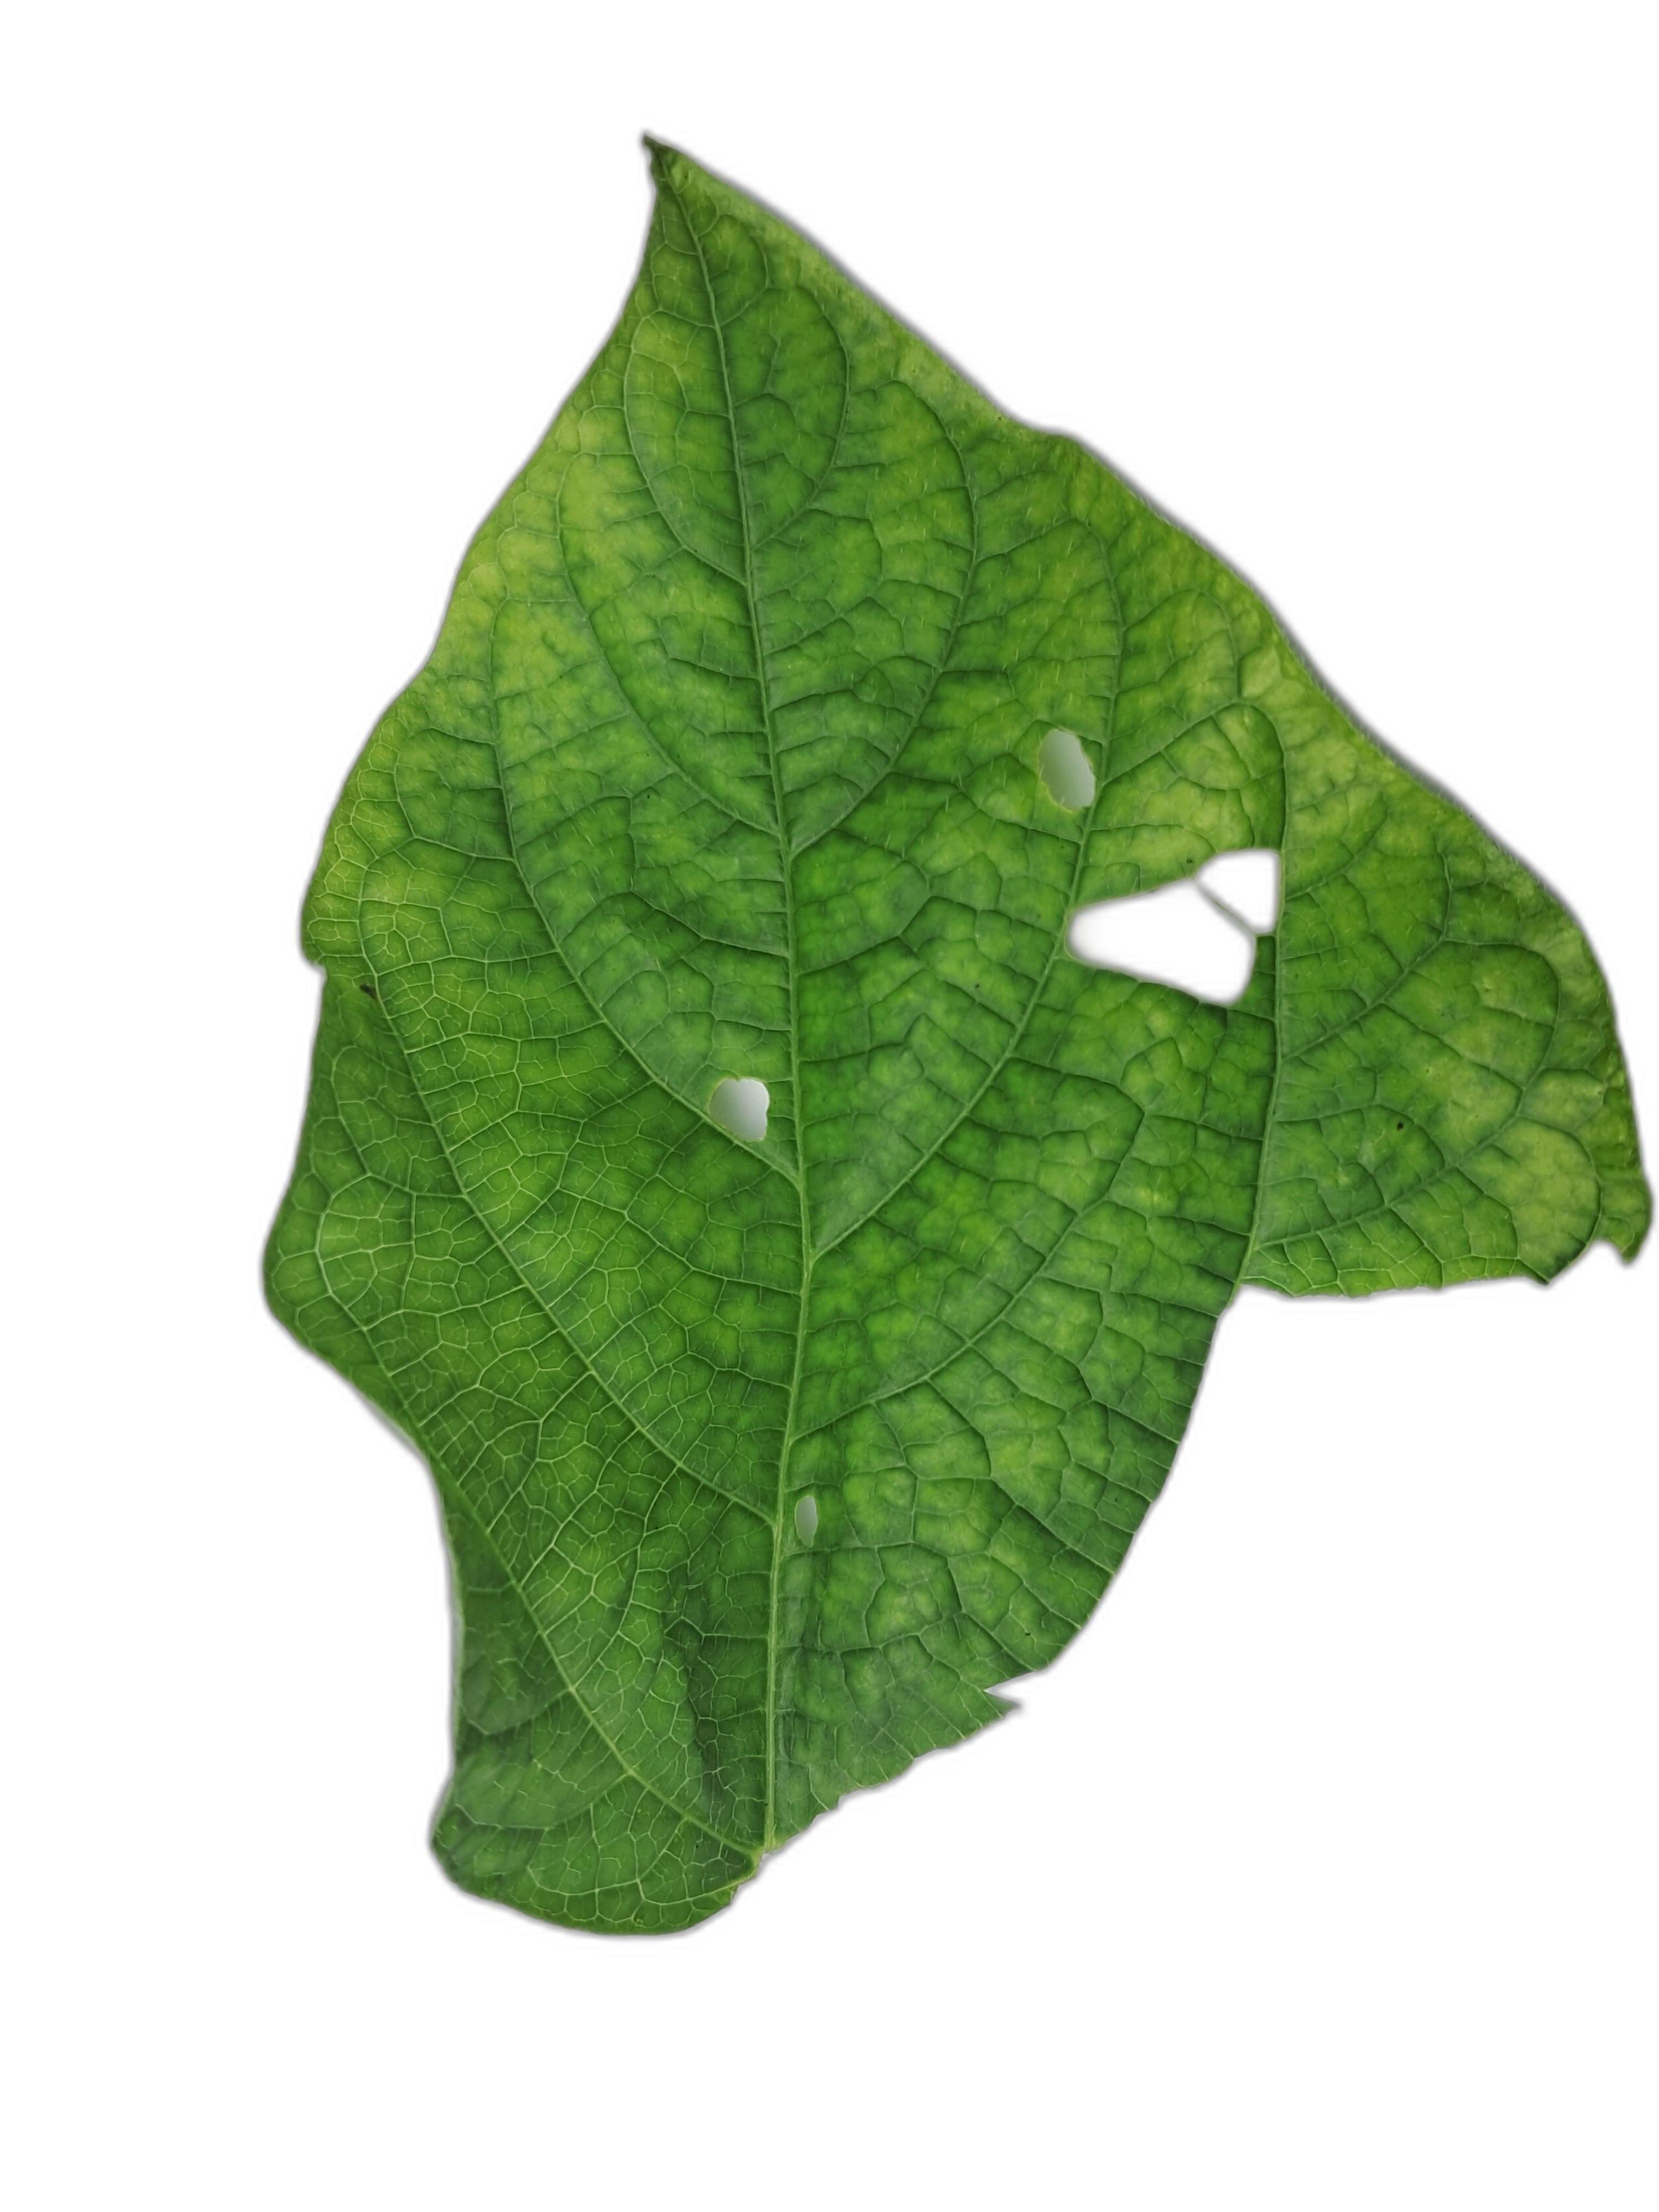
Label: Leaf Crinkle